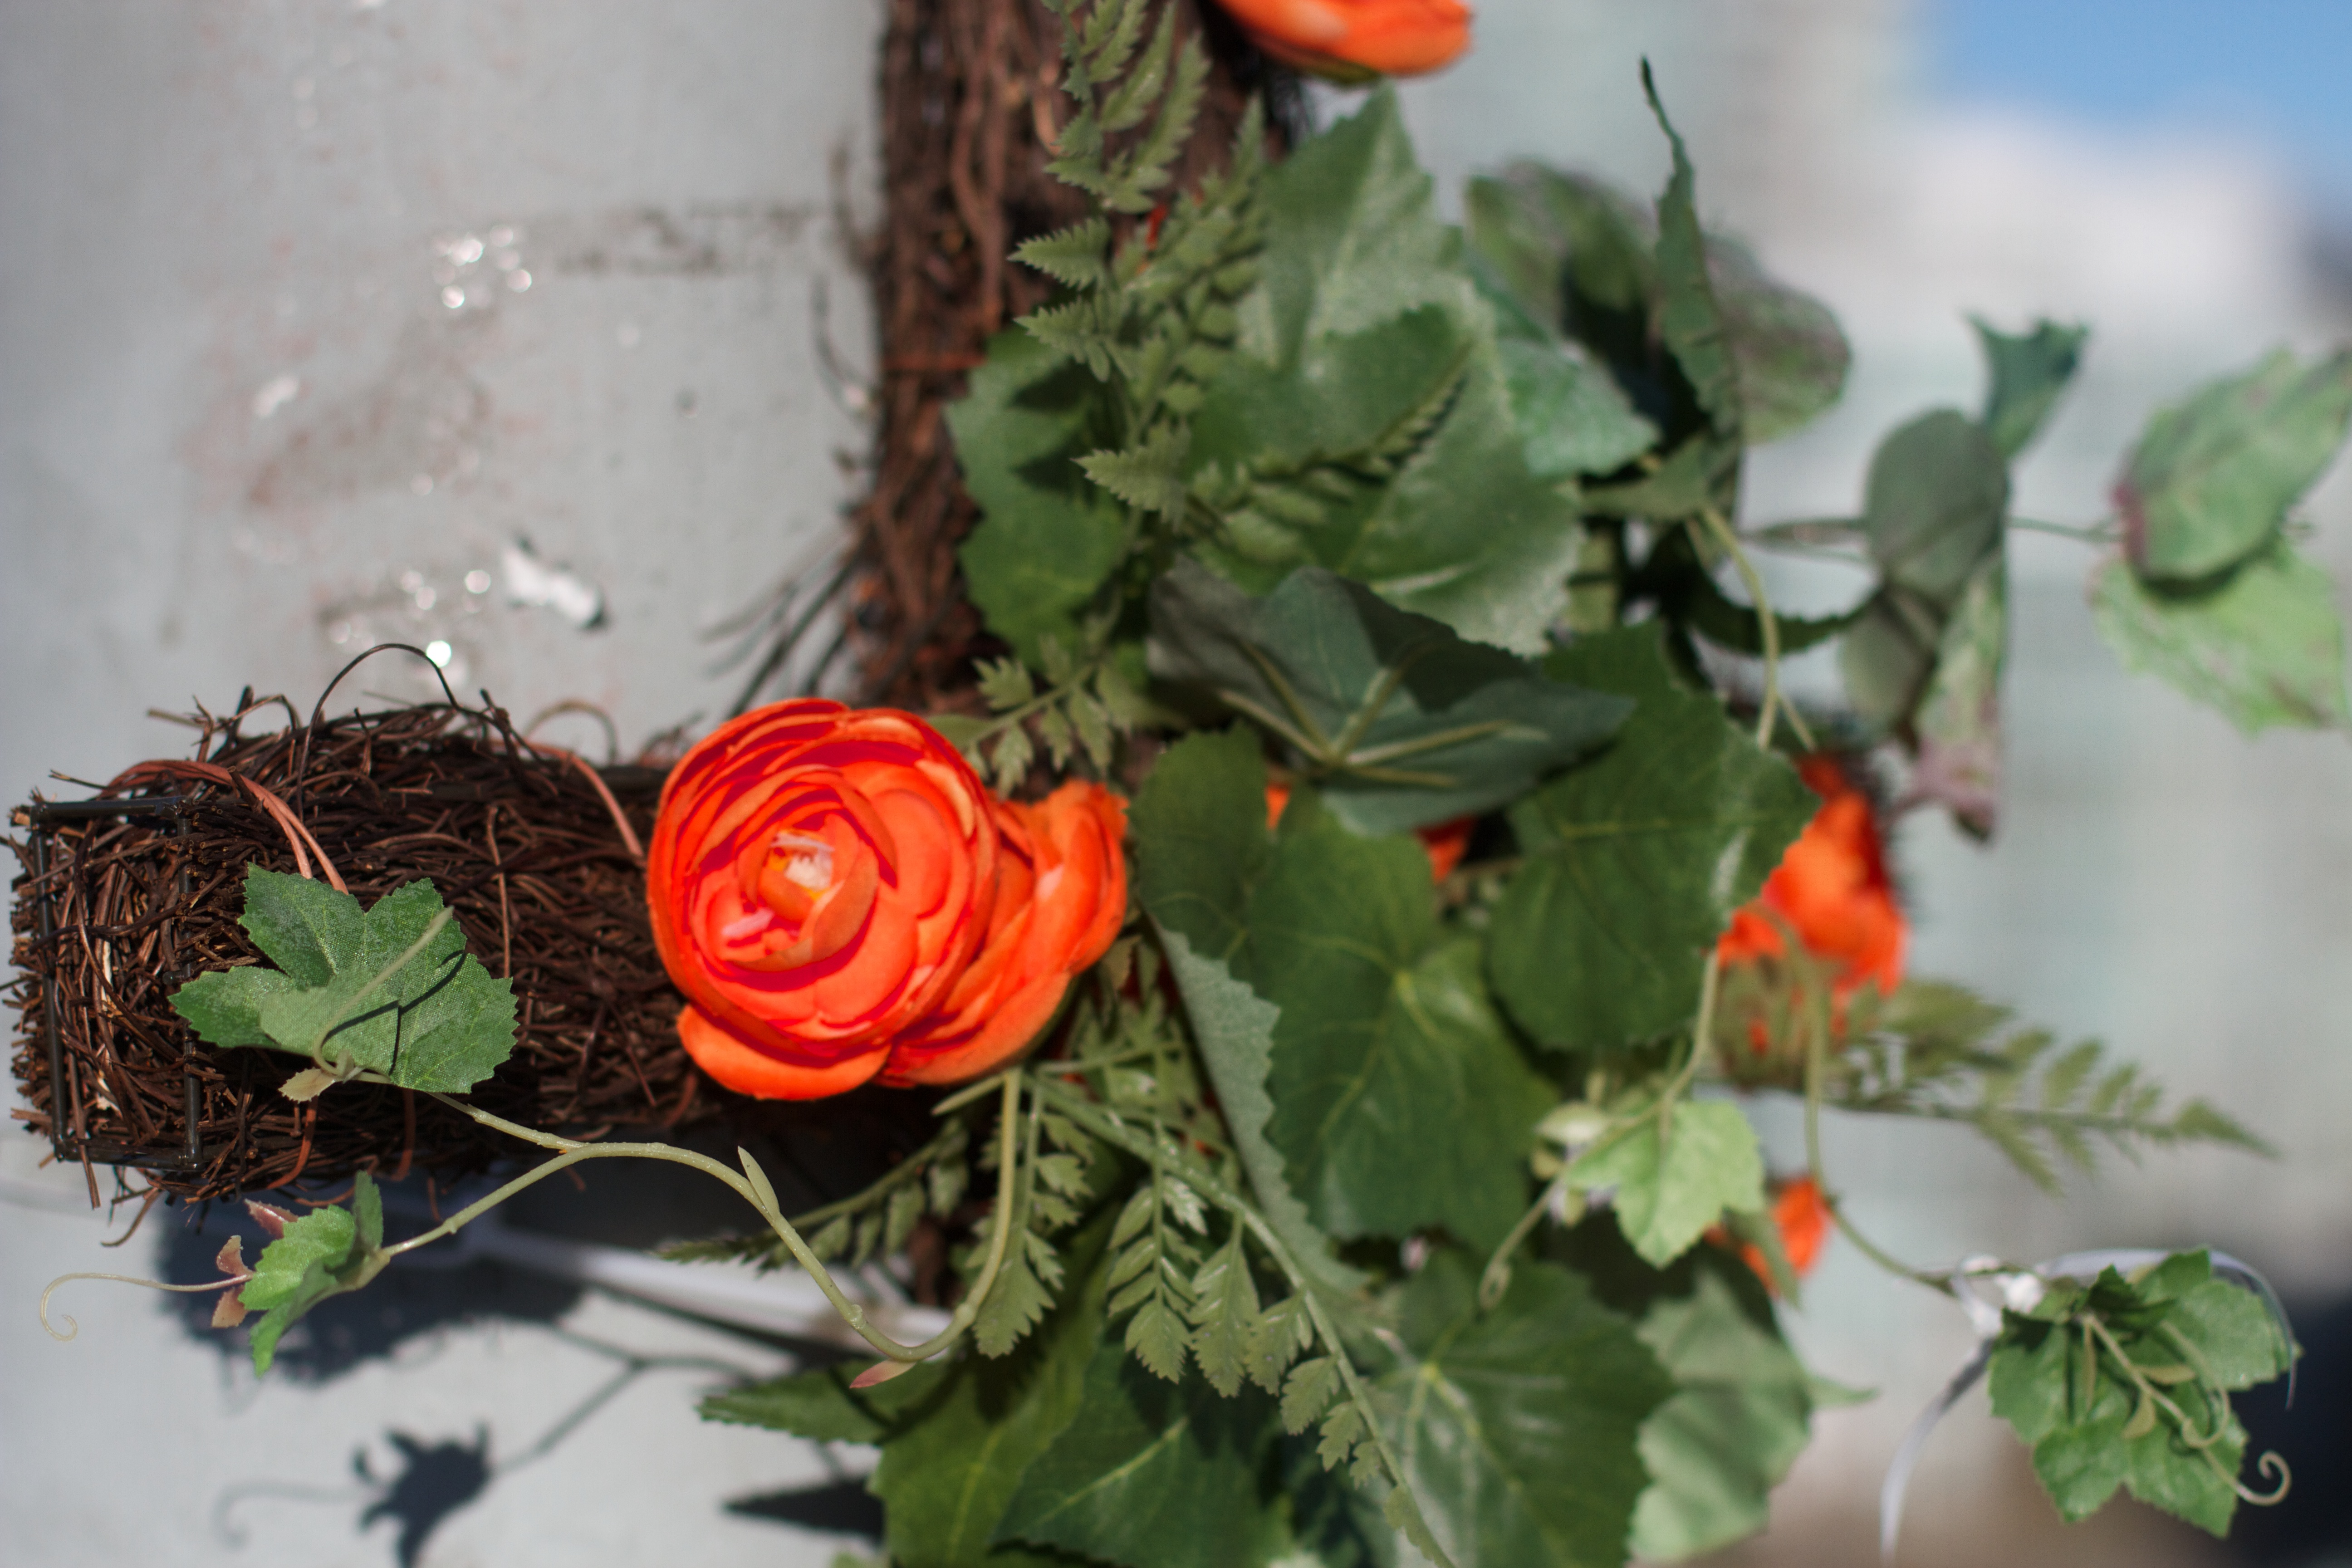
plant, leaf, flower, rose, red, produce, flora, floristry, flowering plant, garden roses, rose family, floral design, land plant, flower arranging